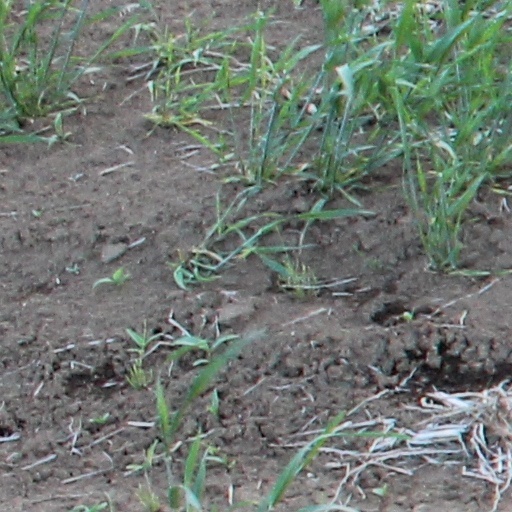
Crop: wheat